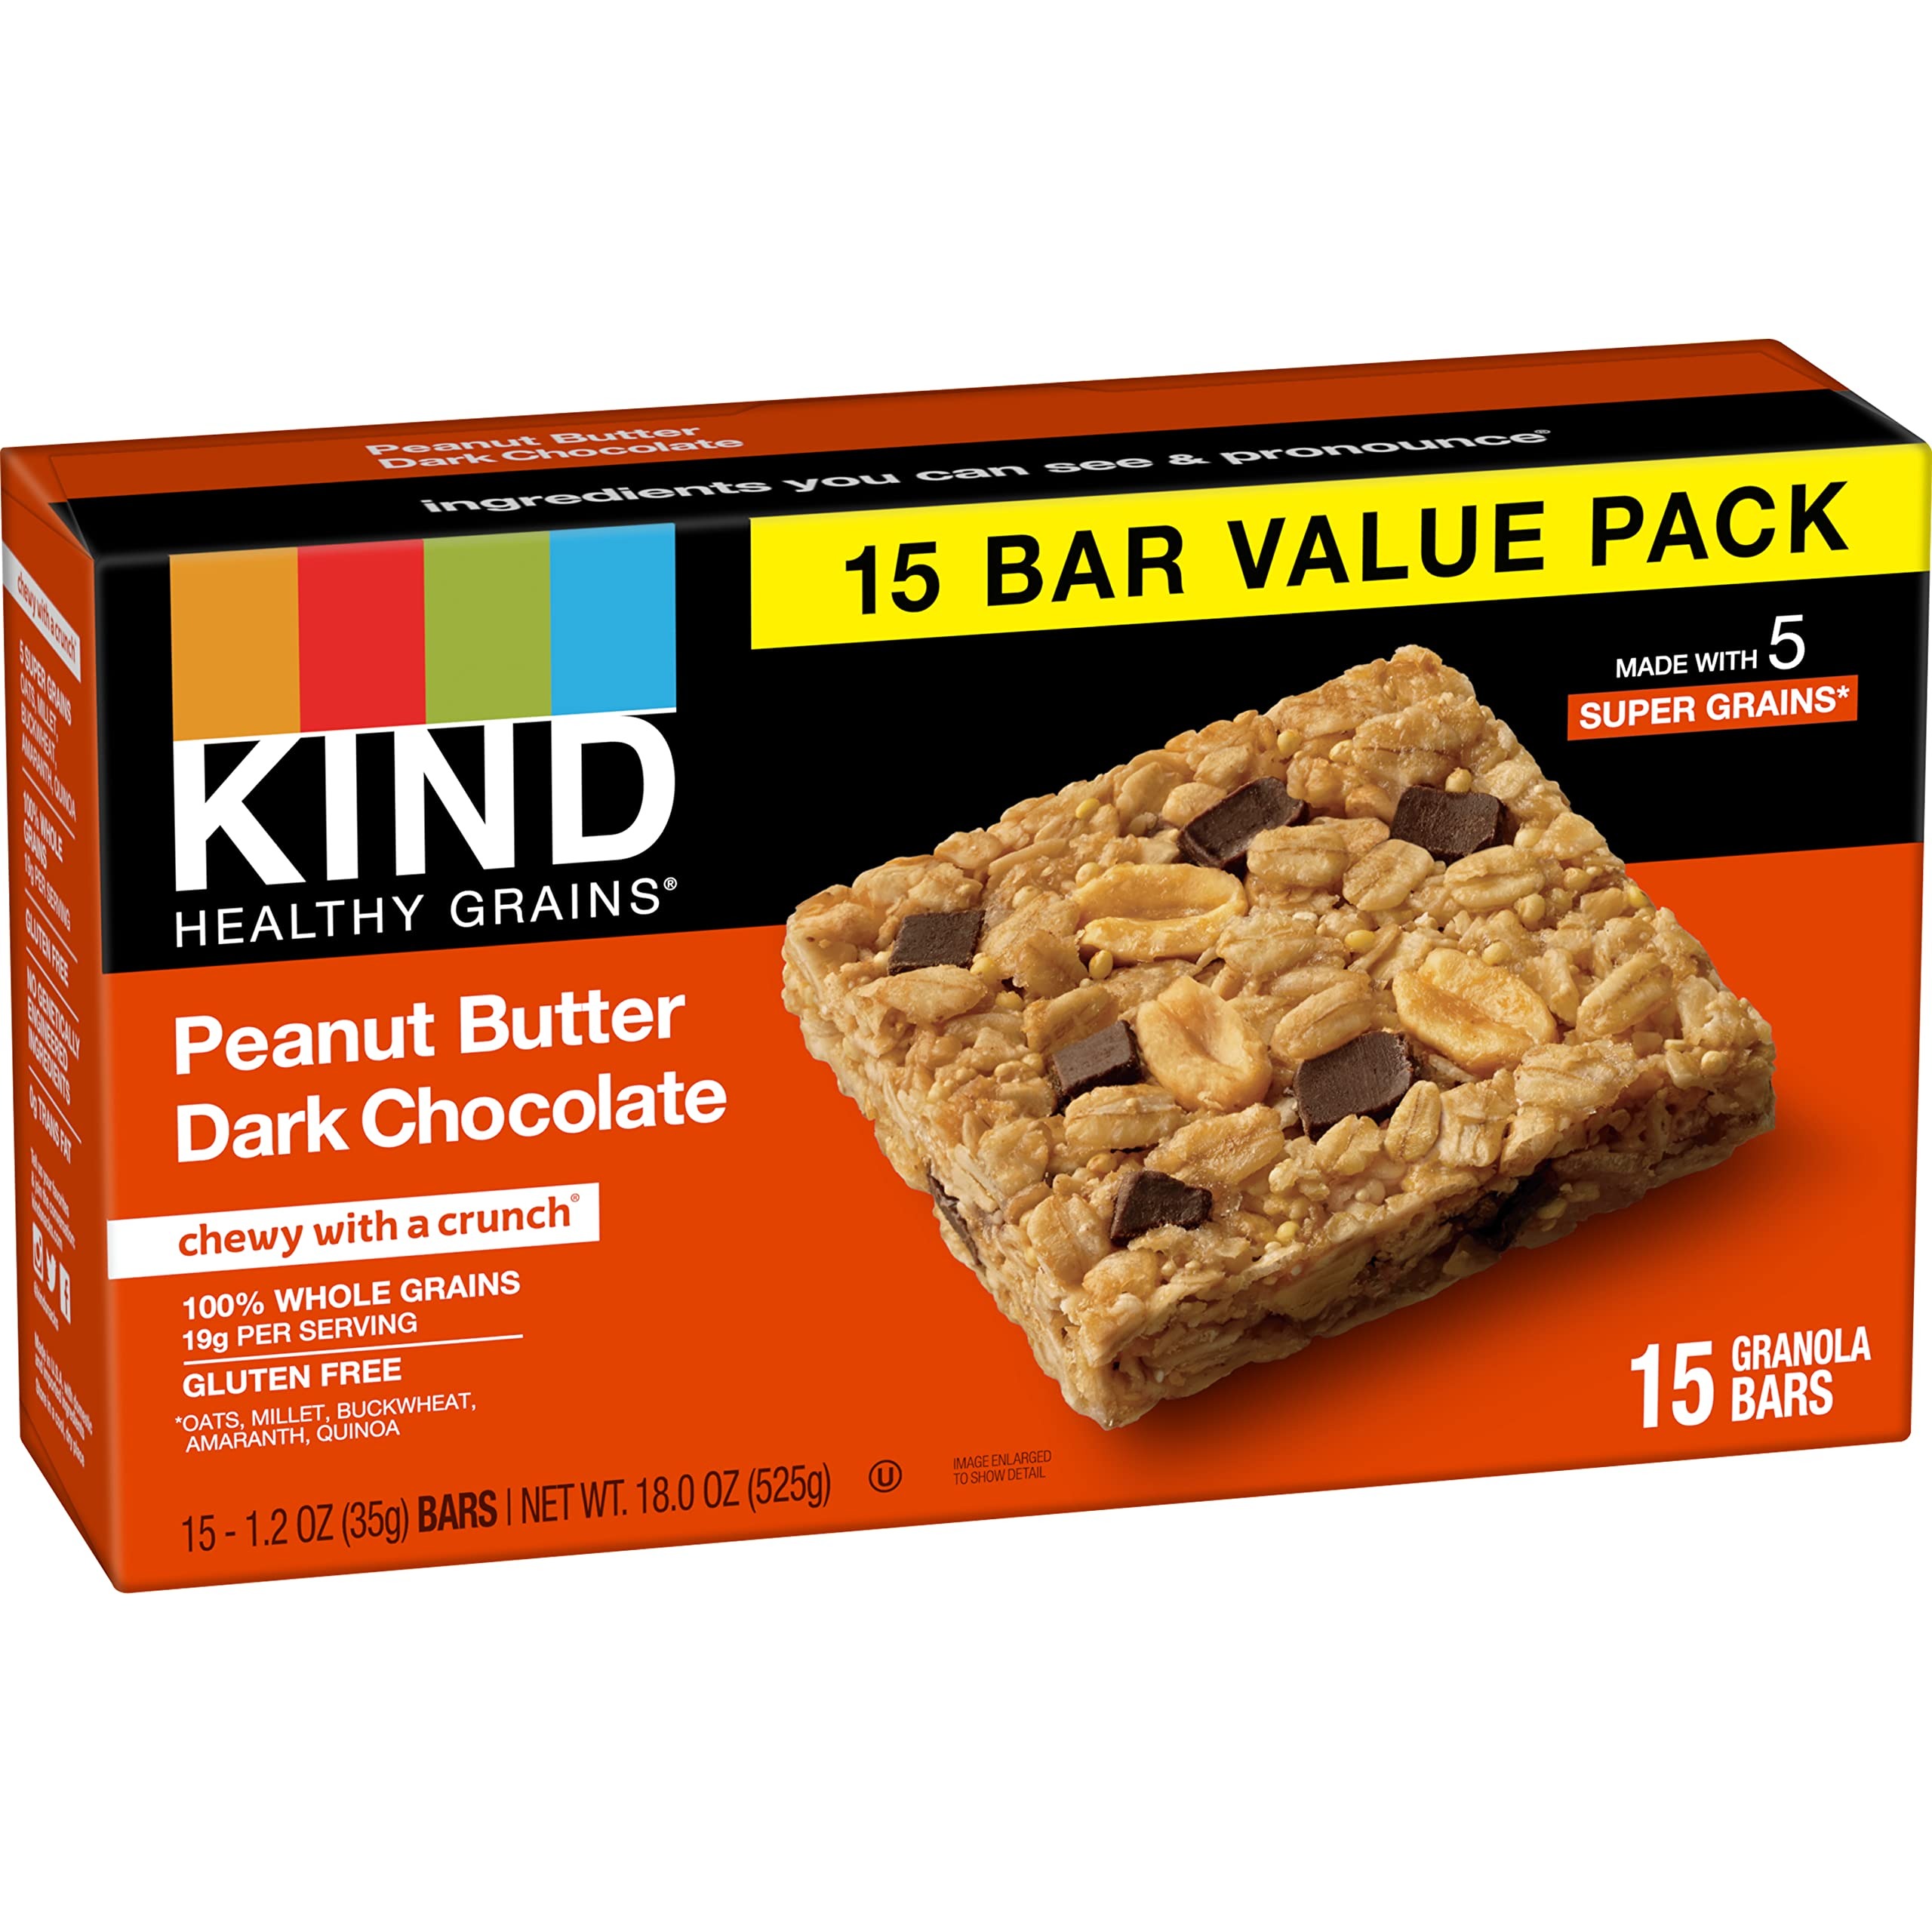
Item Name: KIND Healthy Grains Bars, Peanut Butter Dark Chocolate, 1.2 Ounce, 60 Count, Gluten Free
Bullet Point 1: Contains 4 Boxes of 15 - 1.2 Ounce KIND Peanut Butter Dark Chocolate Healthy Grains Bars
Bullet Point 2: These KIND bars are made with five super grains - oats, millet, buckwheat, amaranth and quinoa - for a nutrient-dense, whole grain snack
Bullet Point 3: KIND snack bar lead with 100% whole grains and have a delicious flavor of peanut butter and dark chocolate chunks
Bullet Point 4: Individually wrapped snacks are convenient for on-the-go snacking
Bullet Point 5: Snack bars contain 19 grams of whole grains and are gluten free, kosher snacks made without genetically engineered ingredients
Value: 72.0
Unit: Ounce

Price: 23.905